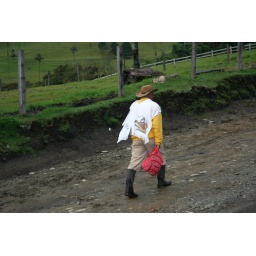
man in common Colombia dress - Wellington boots, hat and a poncho/scarf thingy.